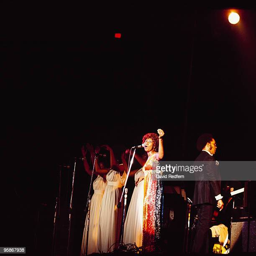
rhythm and blues artist performs on stage as part of festival held